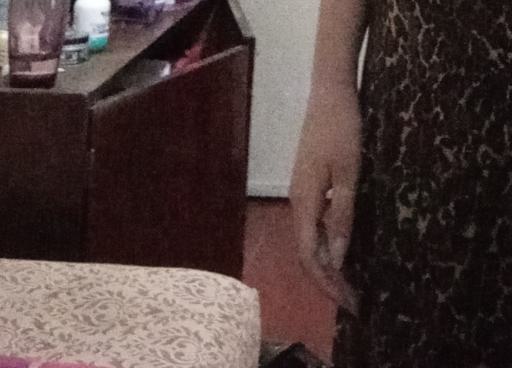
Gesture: no_gesture